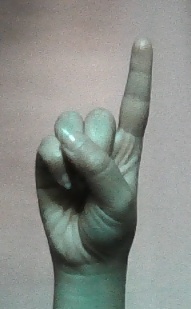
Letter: bb